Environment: real
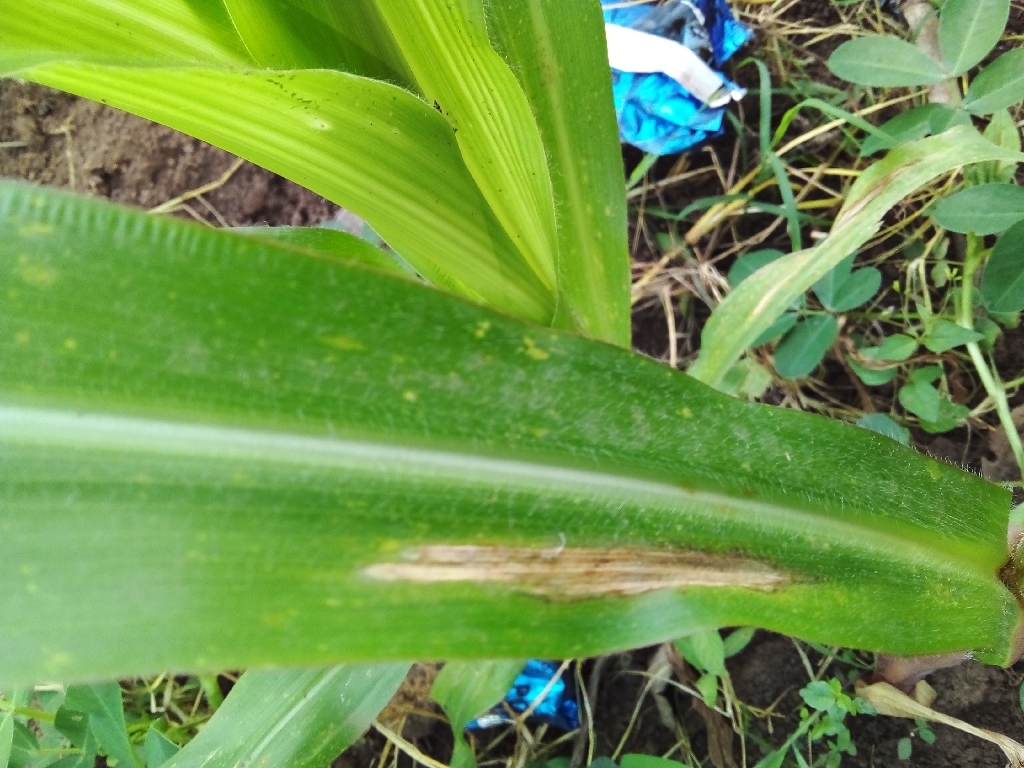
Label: northern_corn_leaf_blight